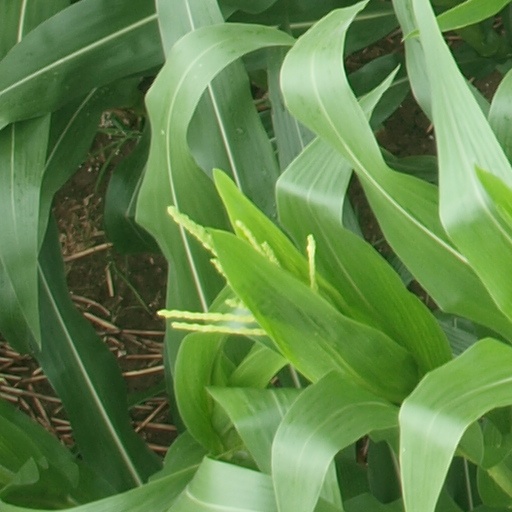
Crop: maize; corn